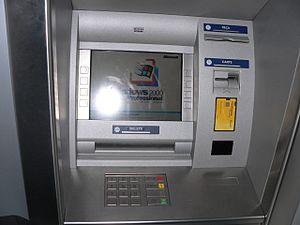
Wincor Nixdorf est une entreprise allemande qui fait partie du SDAX. Elle fabrique des solutions d'automates bancaires et de caisses enregistreuses.